Kiwitahi

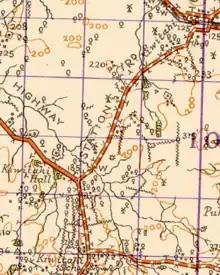
Kiwitahi on 1944 map

The Kiwitahi district originally comprised . The district is now smaller with some of the land becoming part of the Tahuroa district.